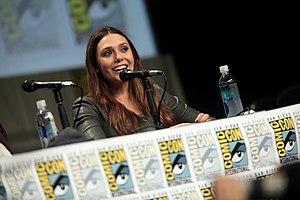
Elizabeth Olsen [əˈlɪzəbəθ ˈoʊlsən], née le 16 février 1989 à Sherman Oaks, surnommée Lizzie par ses fans, est une actrice américaine. Sœur des célèbres jumelles Mary-Kate et Ashley Olsen, elle est révélée à l'âge de vingt-deux ans dans le thriller dramatique Martha Marcy May Marlene, réalisé par Sean Durkin en 2011. Depuis 2014, elle tient le rôle de Wanda Maximoff alias la Sorcière rouge dans l'univers cinématographique Marvel.